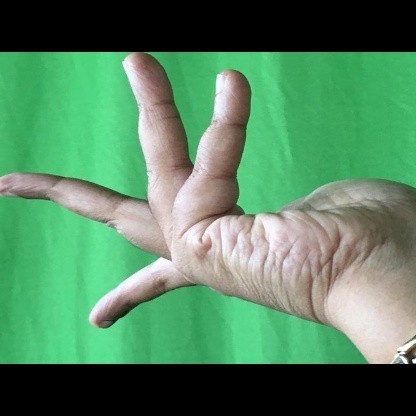
Mudra: Alapadmam